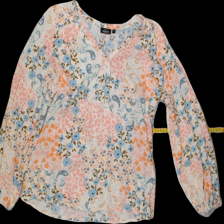
View: front
Type: Blouse
Category: Ladies
Brand: KappAhl
Colors: Multicolor
Material: 100% Viscose
Pattern: Floral print
Cut: V-collar
Size: S
Season: Spring
Trend: No trend
Stains: No
Damage: 0
Price range: 50-100
Recommended usage: Reuse